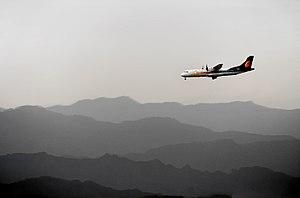
Une machine de Jetlite en phase d'approche de l'aéroport de Chandigarh